List of UConn Huskies head football coaches

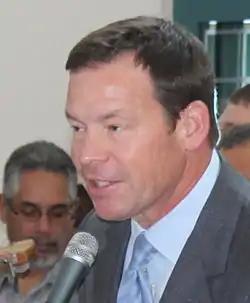
Jim Mora the head coach since 2021.

The UConn Huskies football team has represented the University of Connecticut in National Collegiate Athletic Association (NCAA) football since the team's founding in 1896. The program has had 31 head coaches, including two interim coachs and an early period where the team had no head coach. As of 2021, the current coach is Jim Mora.